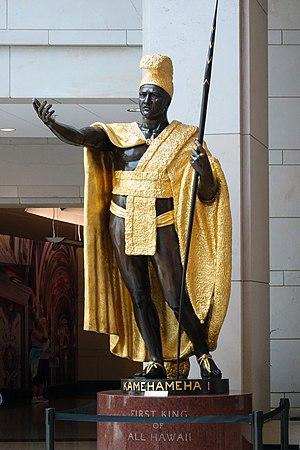
Statue de Kamehameha Ier, premier roi d'Hawaï, dans le hall du Capitole des États-Unis
Kamehameha Iᵉʳ /kəmehəˈmɛhə/, Kamehameha le Grand, né vers 1758, mort le 8 ou le 14 mai 1819, est le premier roi d'Hawaï. Il est l'artisan de l'unité des îles, et fonde le royaume d'Hawaï en 1810. Par le développement d'alliances avec les principales puissances coloniales du Pacifique de l'époque, il a su préserver l'indépendance de son royaume durant son règne. Son nom complet en hawaïen est Kalani Paiʻea Wohi o Kaleikini Kealiʻikui Kamehameha o ʻIolani i Kaiwikapu kauʻi Ka Liholiho Kūnuiākea.